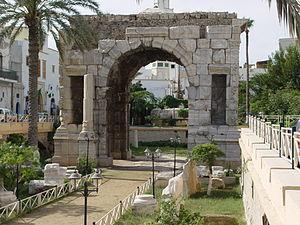
Cet article recense les arcs de triomphe romains, dont la fonction a bien été identifiée.